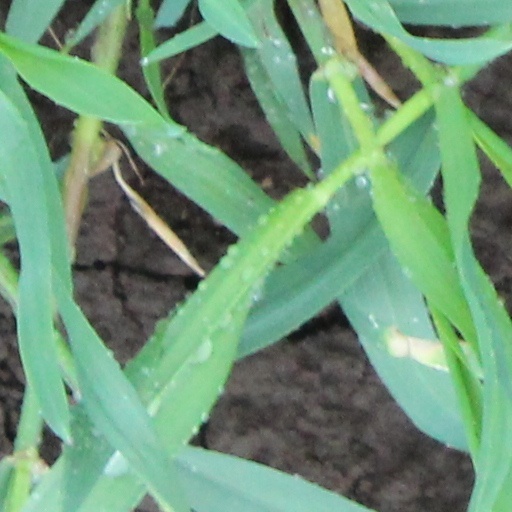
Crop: wheat